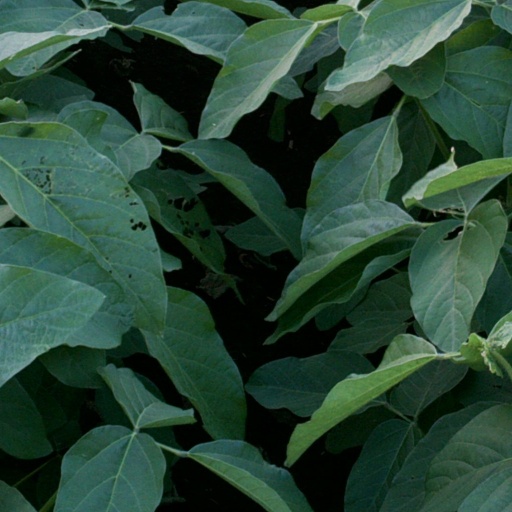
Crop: soybean